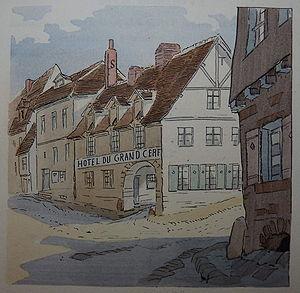
Illustration page 1 de la Chambre bleue de Prosper Mérimée, illustré de 61 aquarelles d'après Eugène Courboin 1851-1915 (gravure de Ducourtioux et Huillard), Paris Libraire L. Conquet
Eugène Courboin est un illustrateur et peintre français, né le 20 décembre 1851 à La Fère et mort en après 1922.